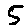
Label: 5